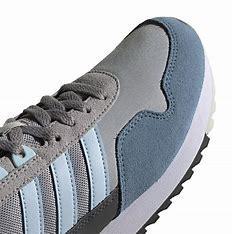
Brand: Adidas
Model: 8K 2020